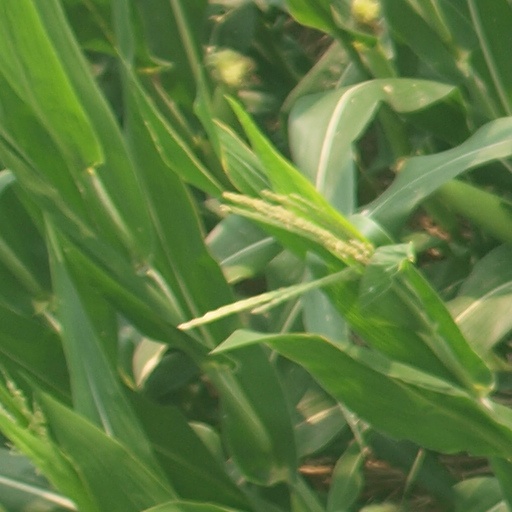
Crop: maize; corn